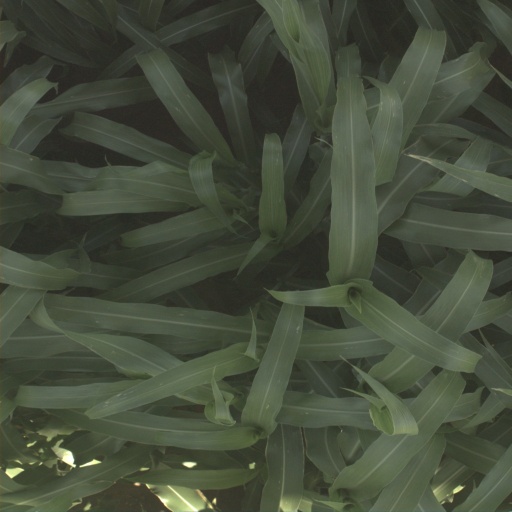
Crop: sorghum